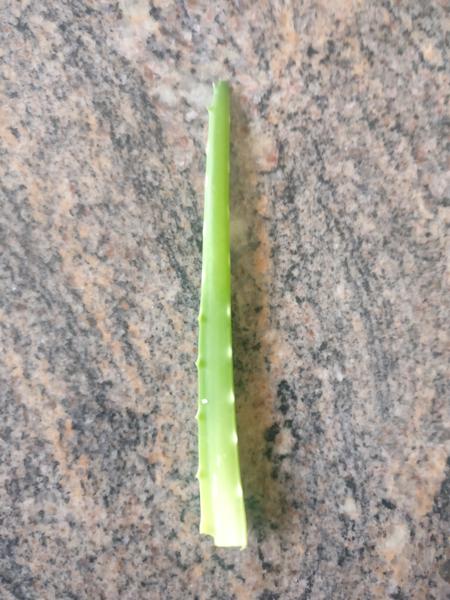
Plant: Aloevera